Question: How many elephants are pictured?
Tambaya: Nawane adadin giwayen da aka nuna?
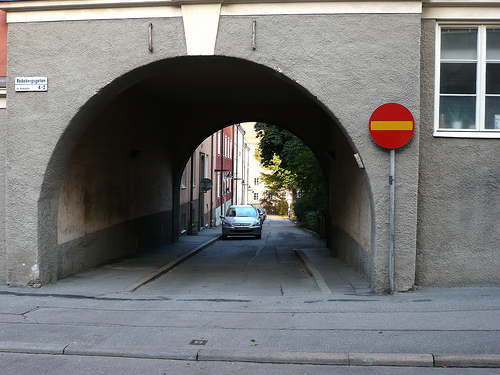
Answer: Zero.
Amsa: Sifili.